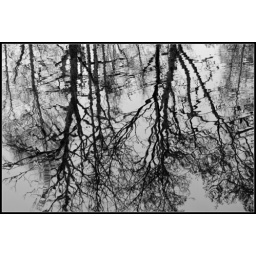
Ripples distorting a reflection of trees in a pool, black and white